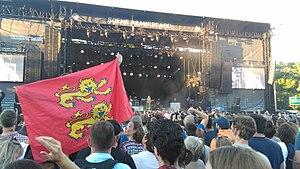
Iggy Pop à Beauregard juillet 2017 (#100wikicommonsdays session 2 jour 5)
Le Festival Beauregard est un festival de musique annuel créé en 2009 et se déroulant dans le parc du château de Beauregard à Hérouville-Saint-Clair, dans l'agglomération caennaise.